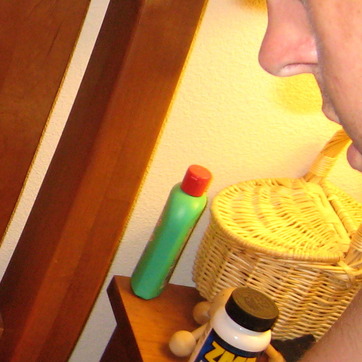
Material: plastic